Close embrace

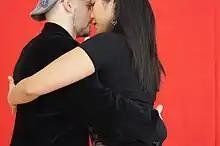
Argentine tango close embrace

In partner dances, close embrace is a type of closed position where the leader and follower stand facing each other chest-to-chest in full or partial body contact. The dancers usually stand offset from one another, such that each has their right foot in between the feet of their partner. When in close embrace, the dance is led (and followed) with the whole body, rather than with the arms or with visual cues. Various partner dances make use of this position, most notably Argentine Tango, but also Balboa, Collegiate Shag, Swing Walk, Blues, Salsa Dance, and others. The purpose of the pose is to make contact with the partners.